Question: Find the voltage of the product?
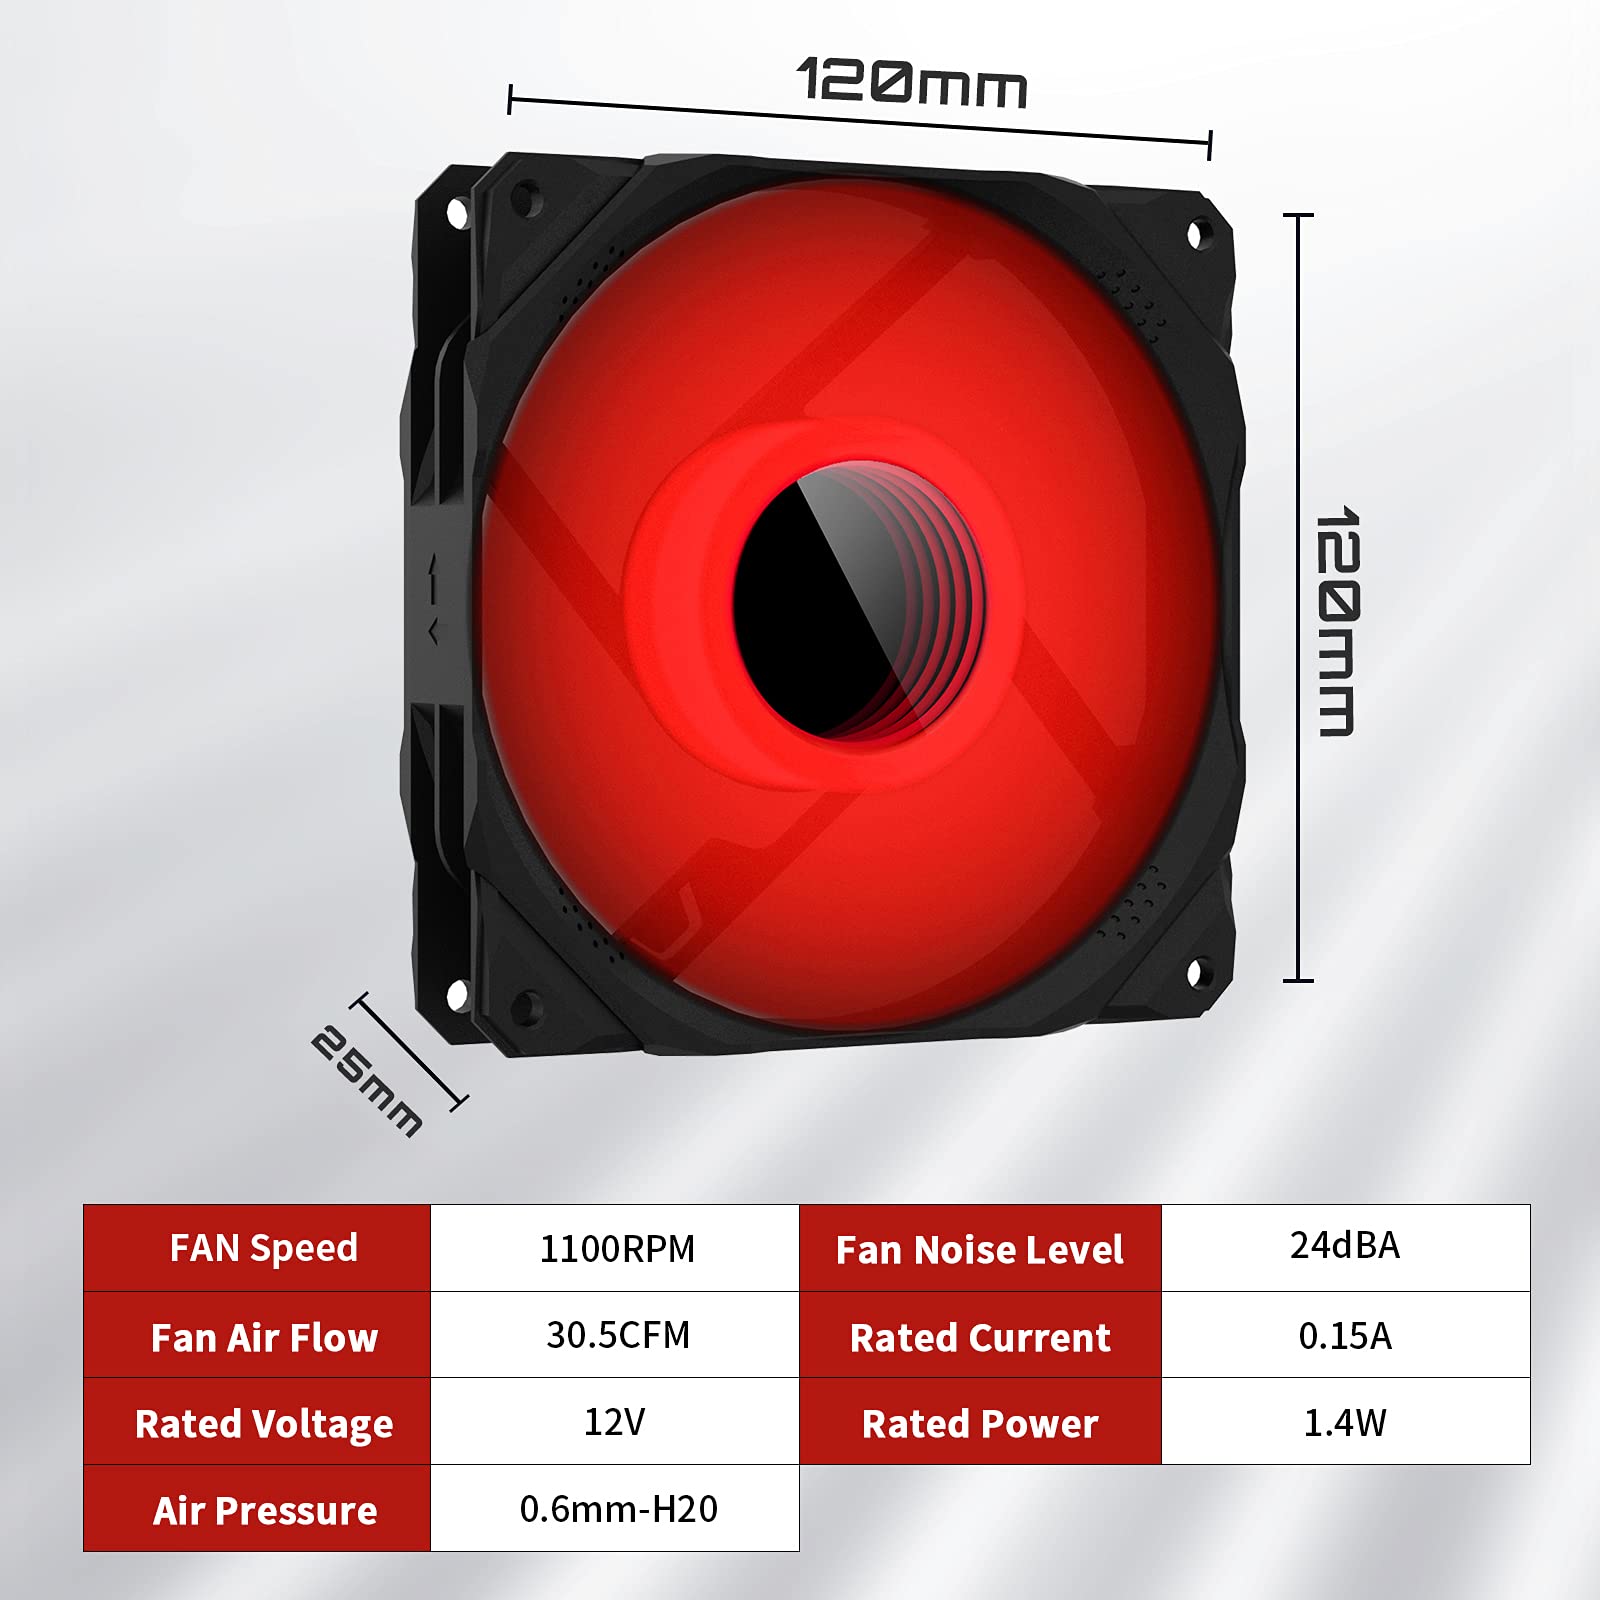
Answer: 12.0 volt